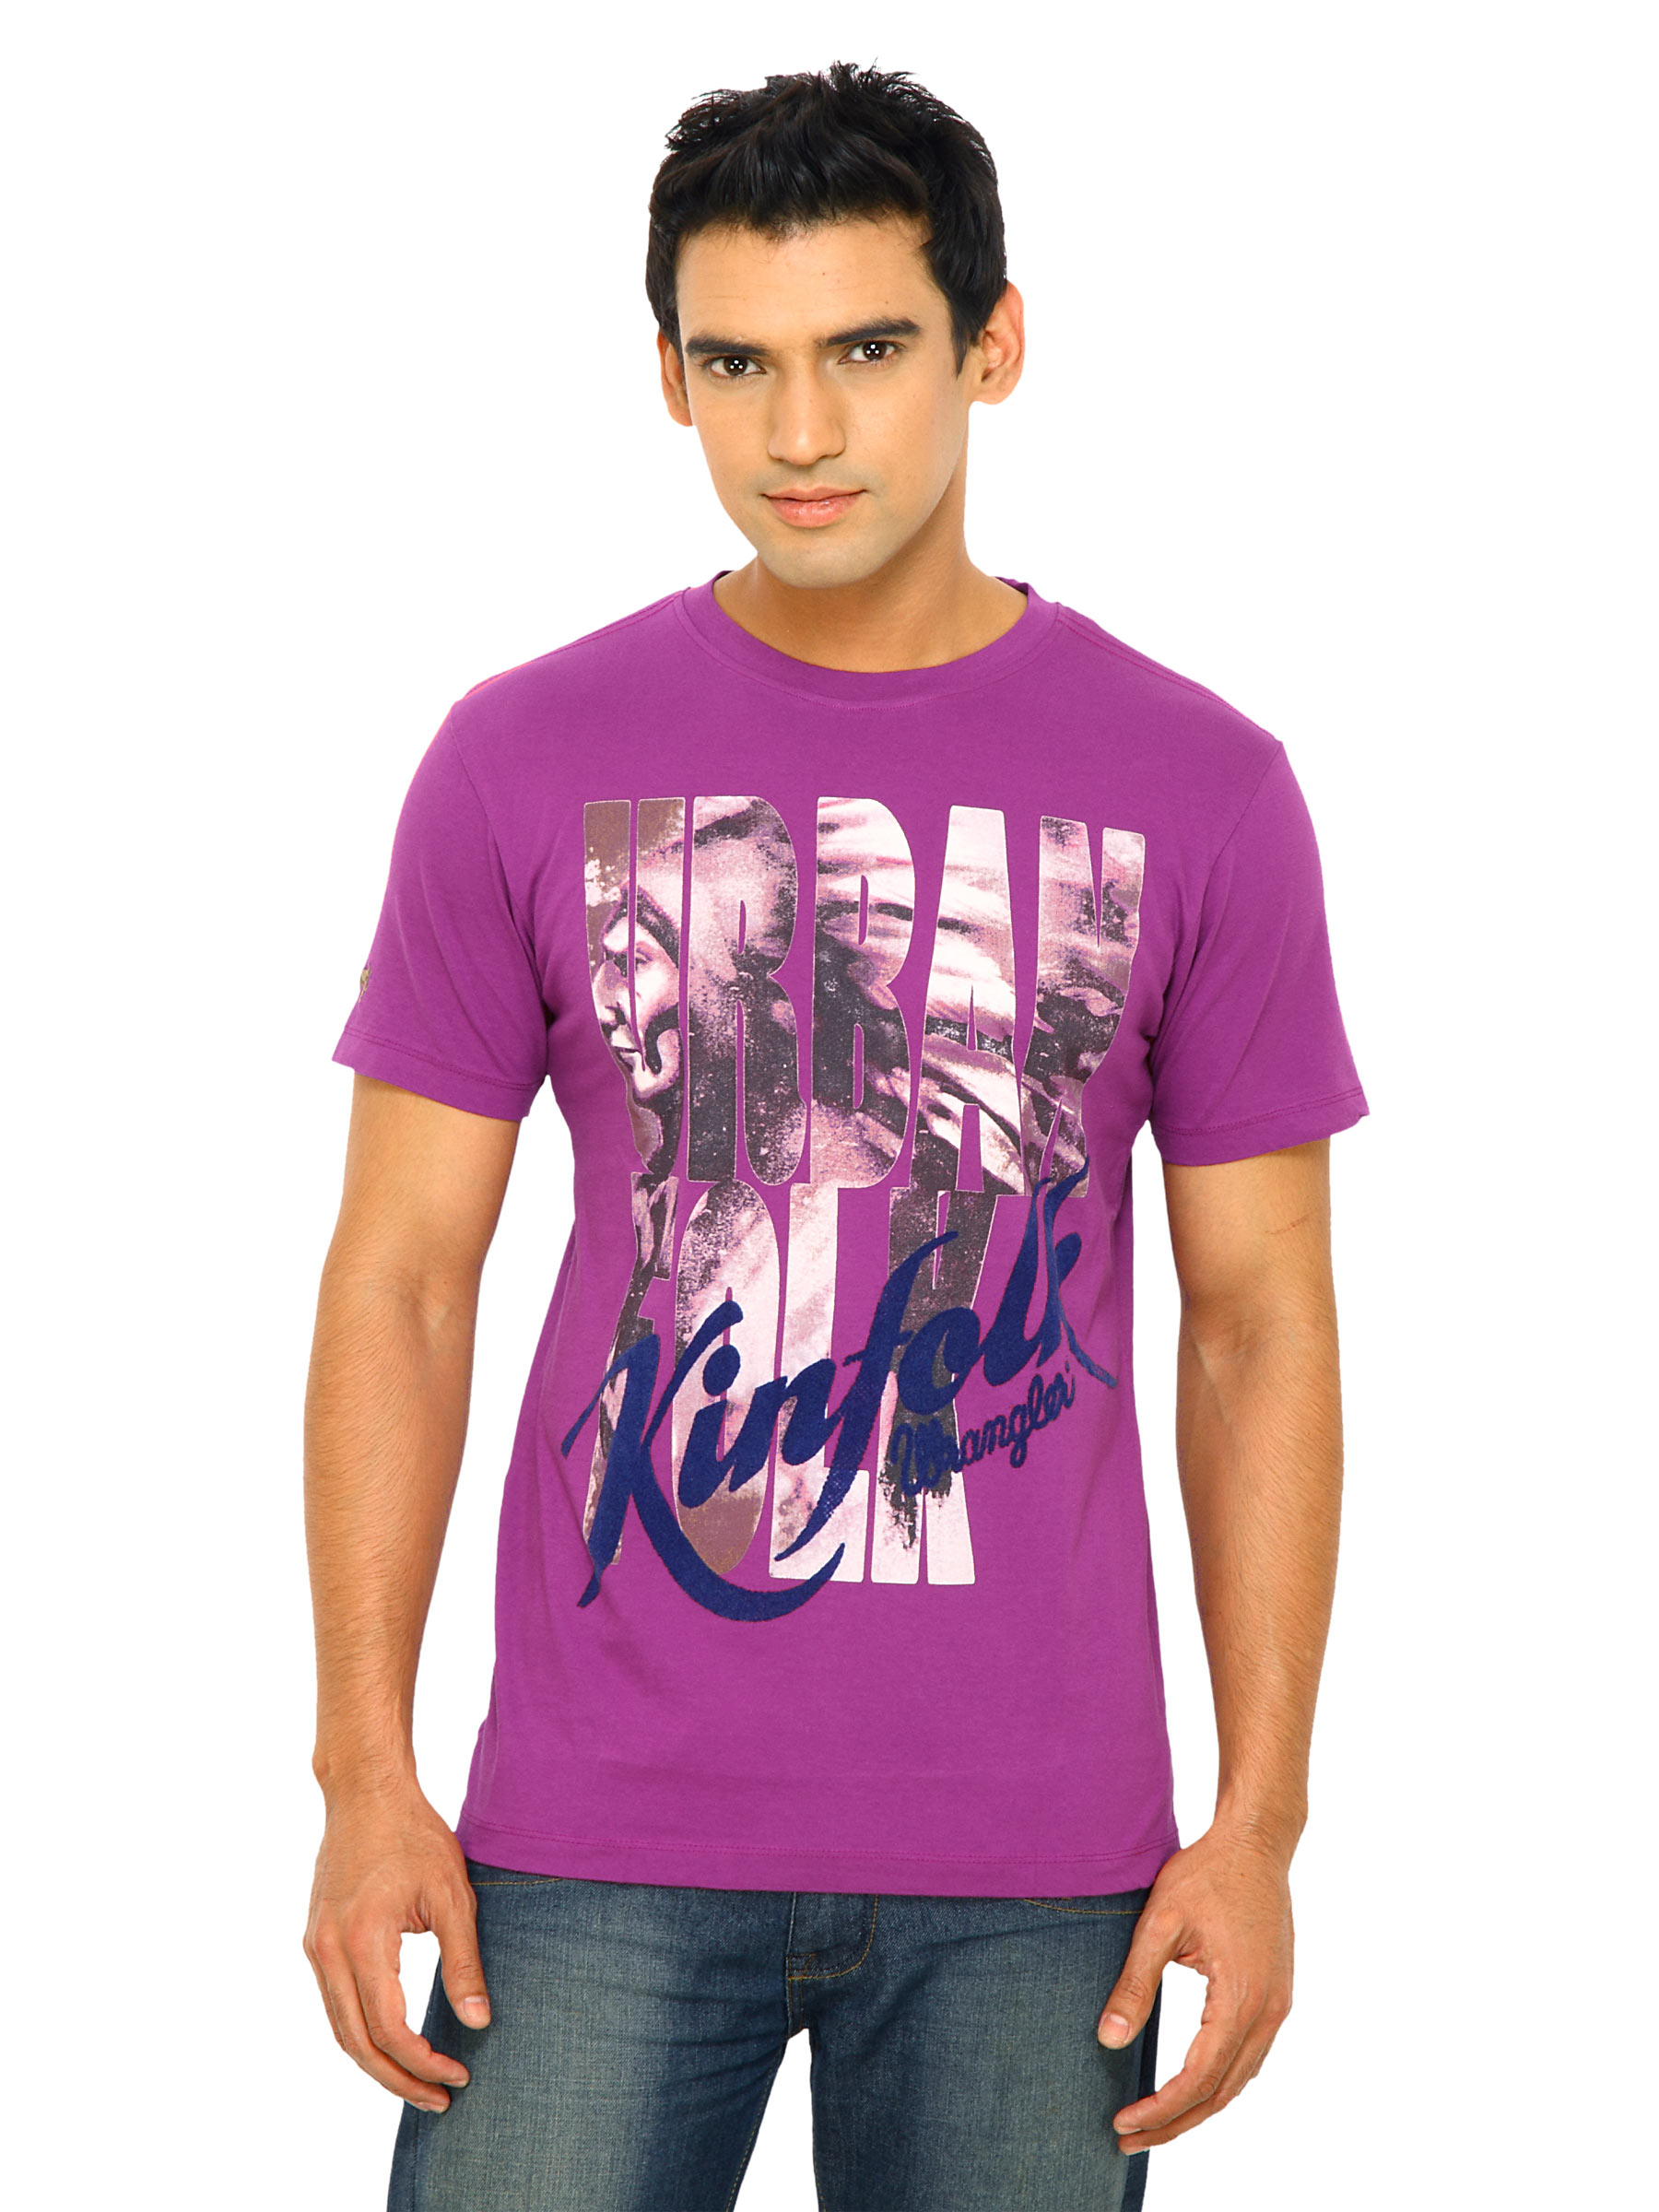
Wrangler Men Urban Folk Pink T-Shirts
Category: Apparel / Topwear / Tshirts
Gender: Men
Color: Pink
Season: Fall 2011
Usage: Casual